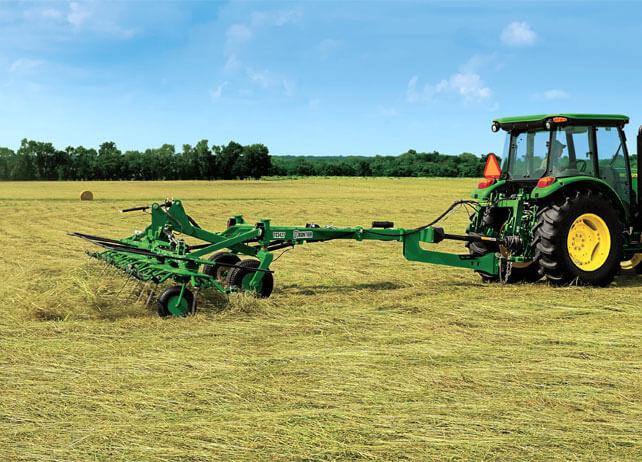
Mkulima akiwa katika trekta akiendelea kutumia  njia na mfumo wa kilimo cha kisasa na cha kiteknolojia zaidi kinachohusisha matumizi ya mashine mbalimbali katika utendaji kazi wake, njia hii ya kilimo inamuwezesha mkulima kuendesha shughuli zake hizo bila kuzingatia hali ya eneo husika.